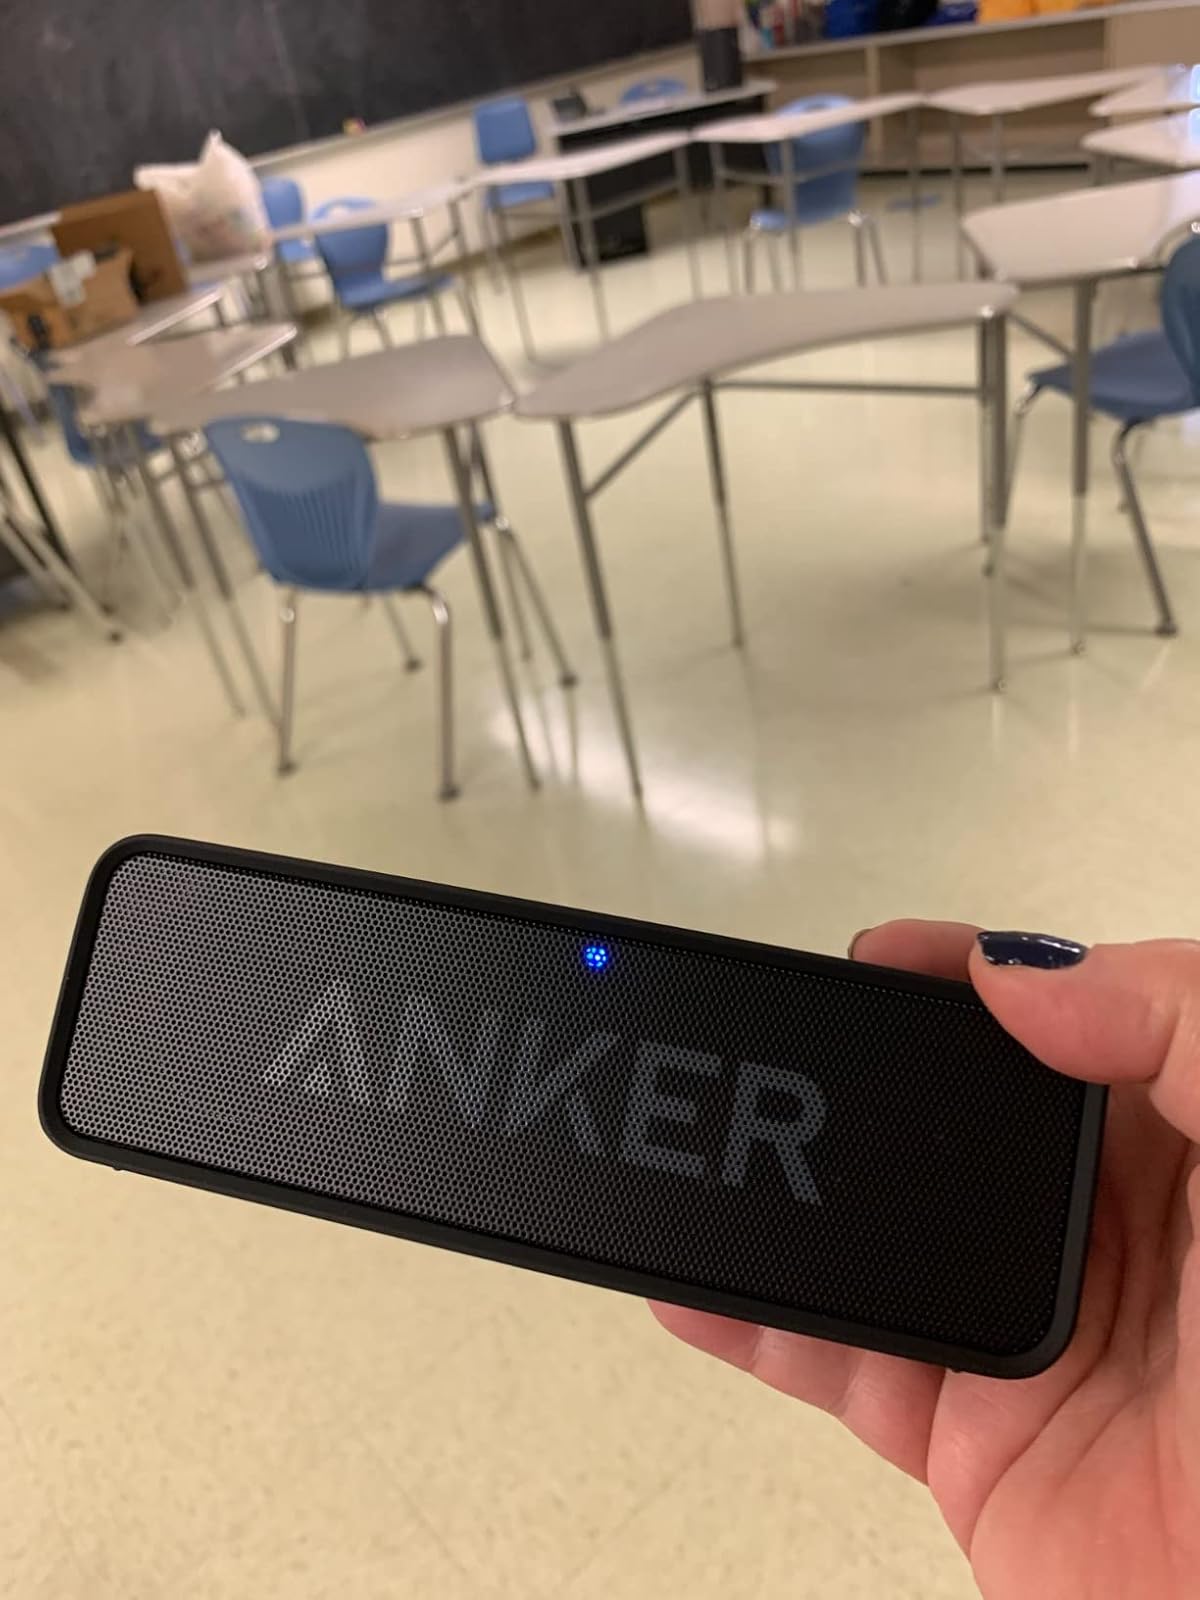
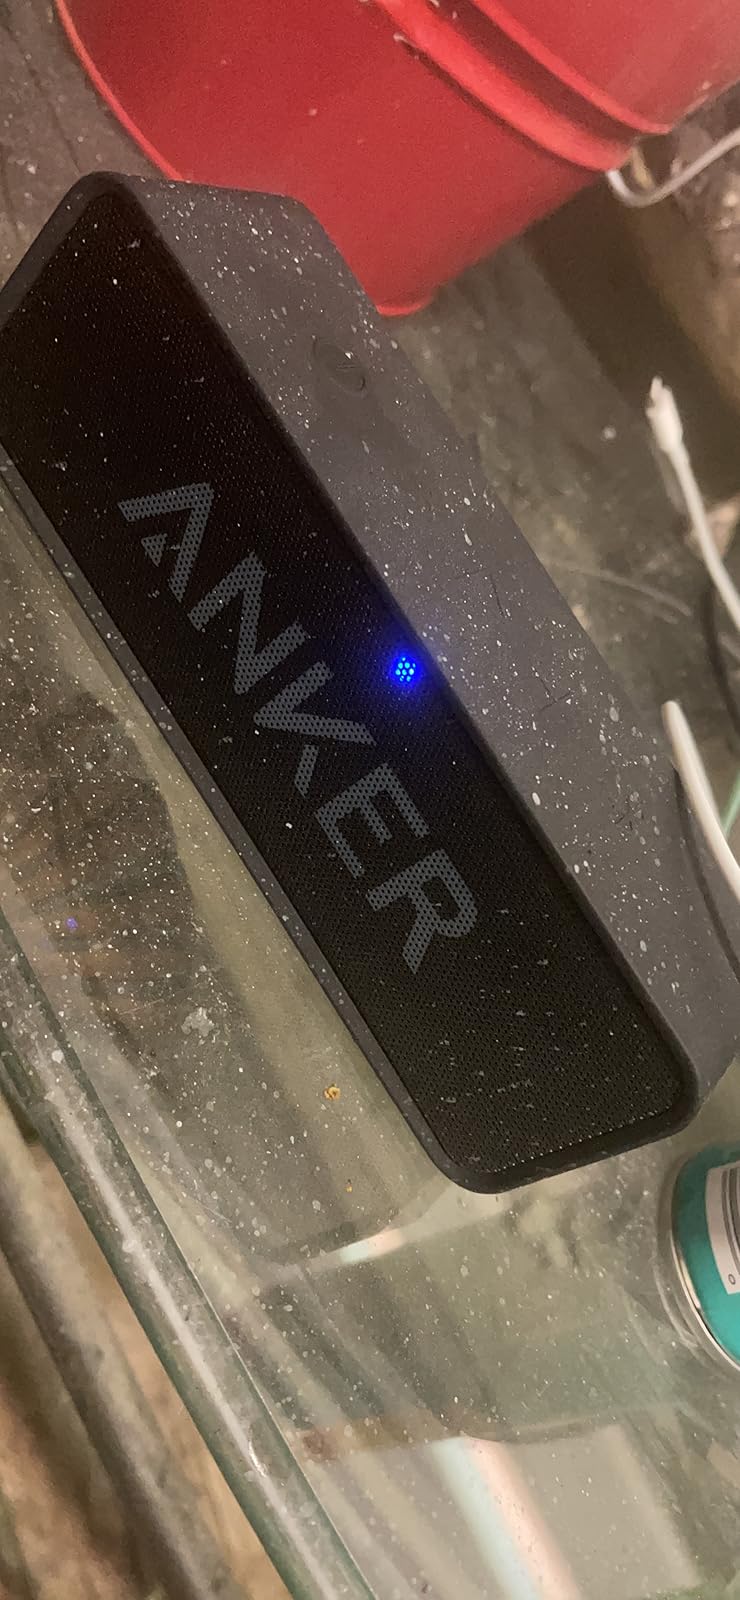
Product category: speaker
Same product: yes